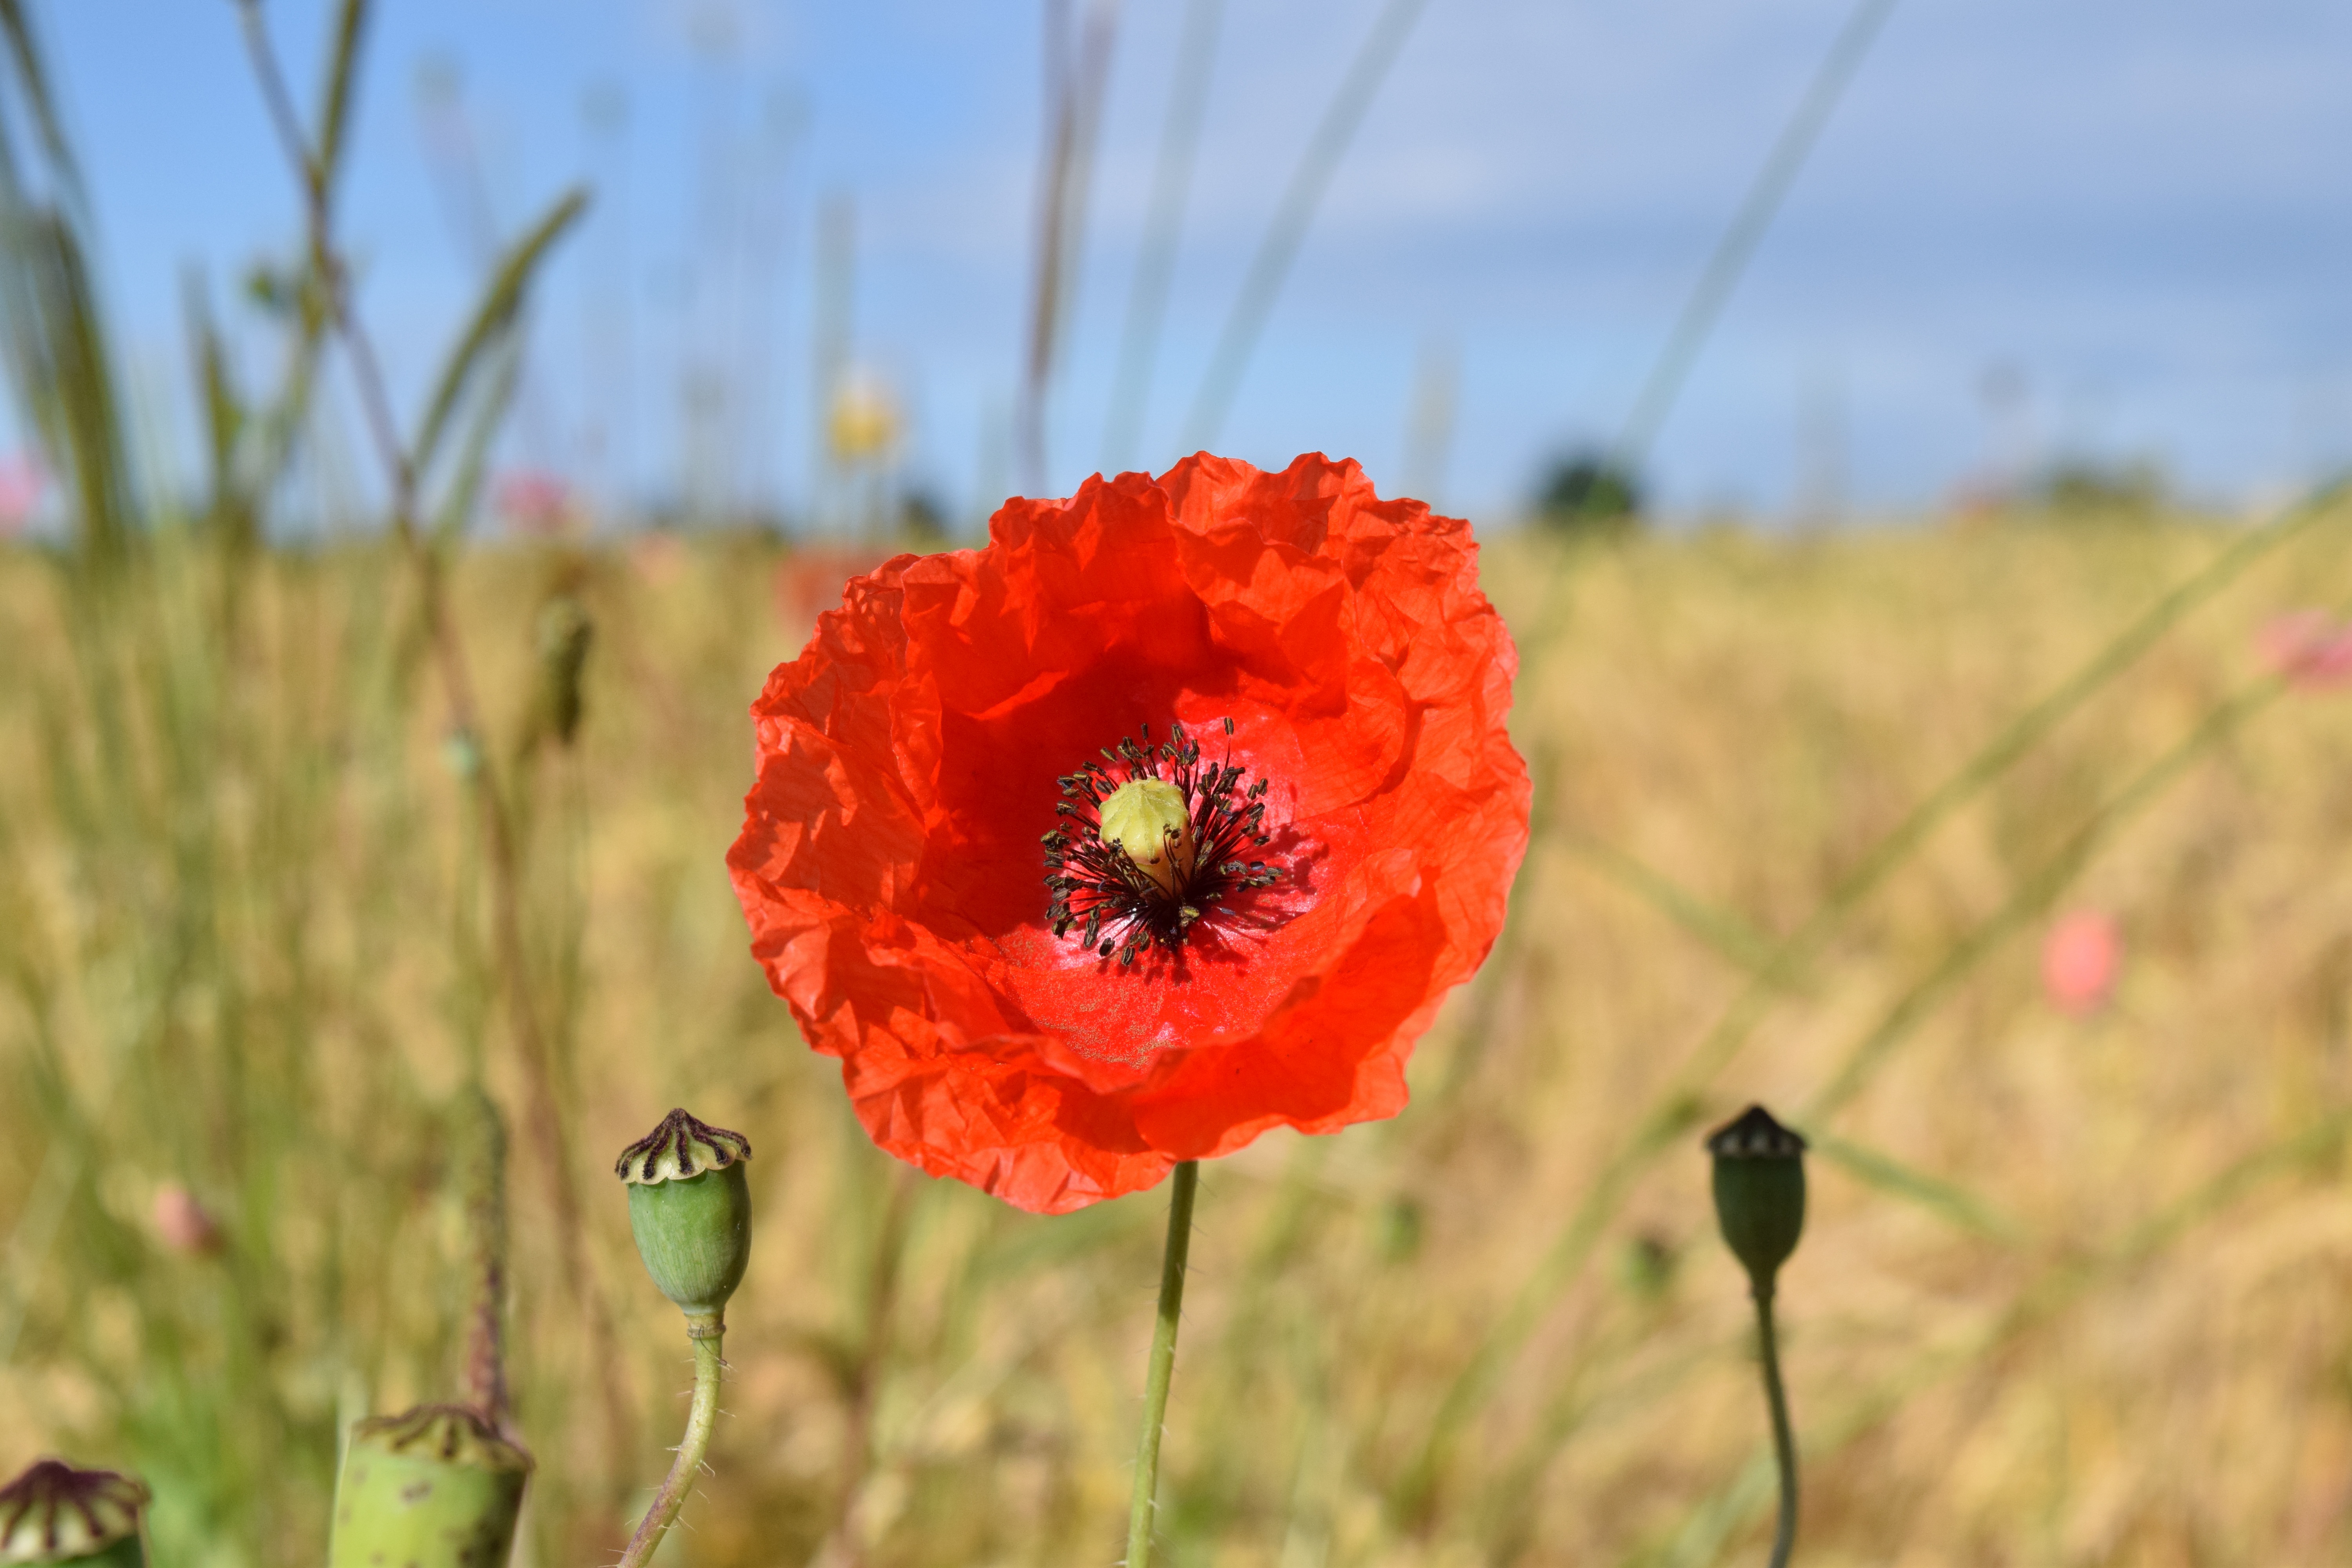
nature, grass, plant, field, meadow, prairie, flower, petal, red, flora, wildflower, klatschmohn, poppy flower, red poppy, grassland, poppy, coquelicot, flowering plant, grass family, plant stem, land plant, poppy family